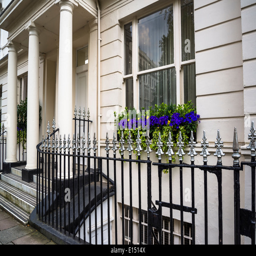
posh house with flowers on a window sill